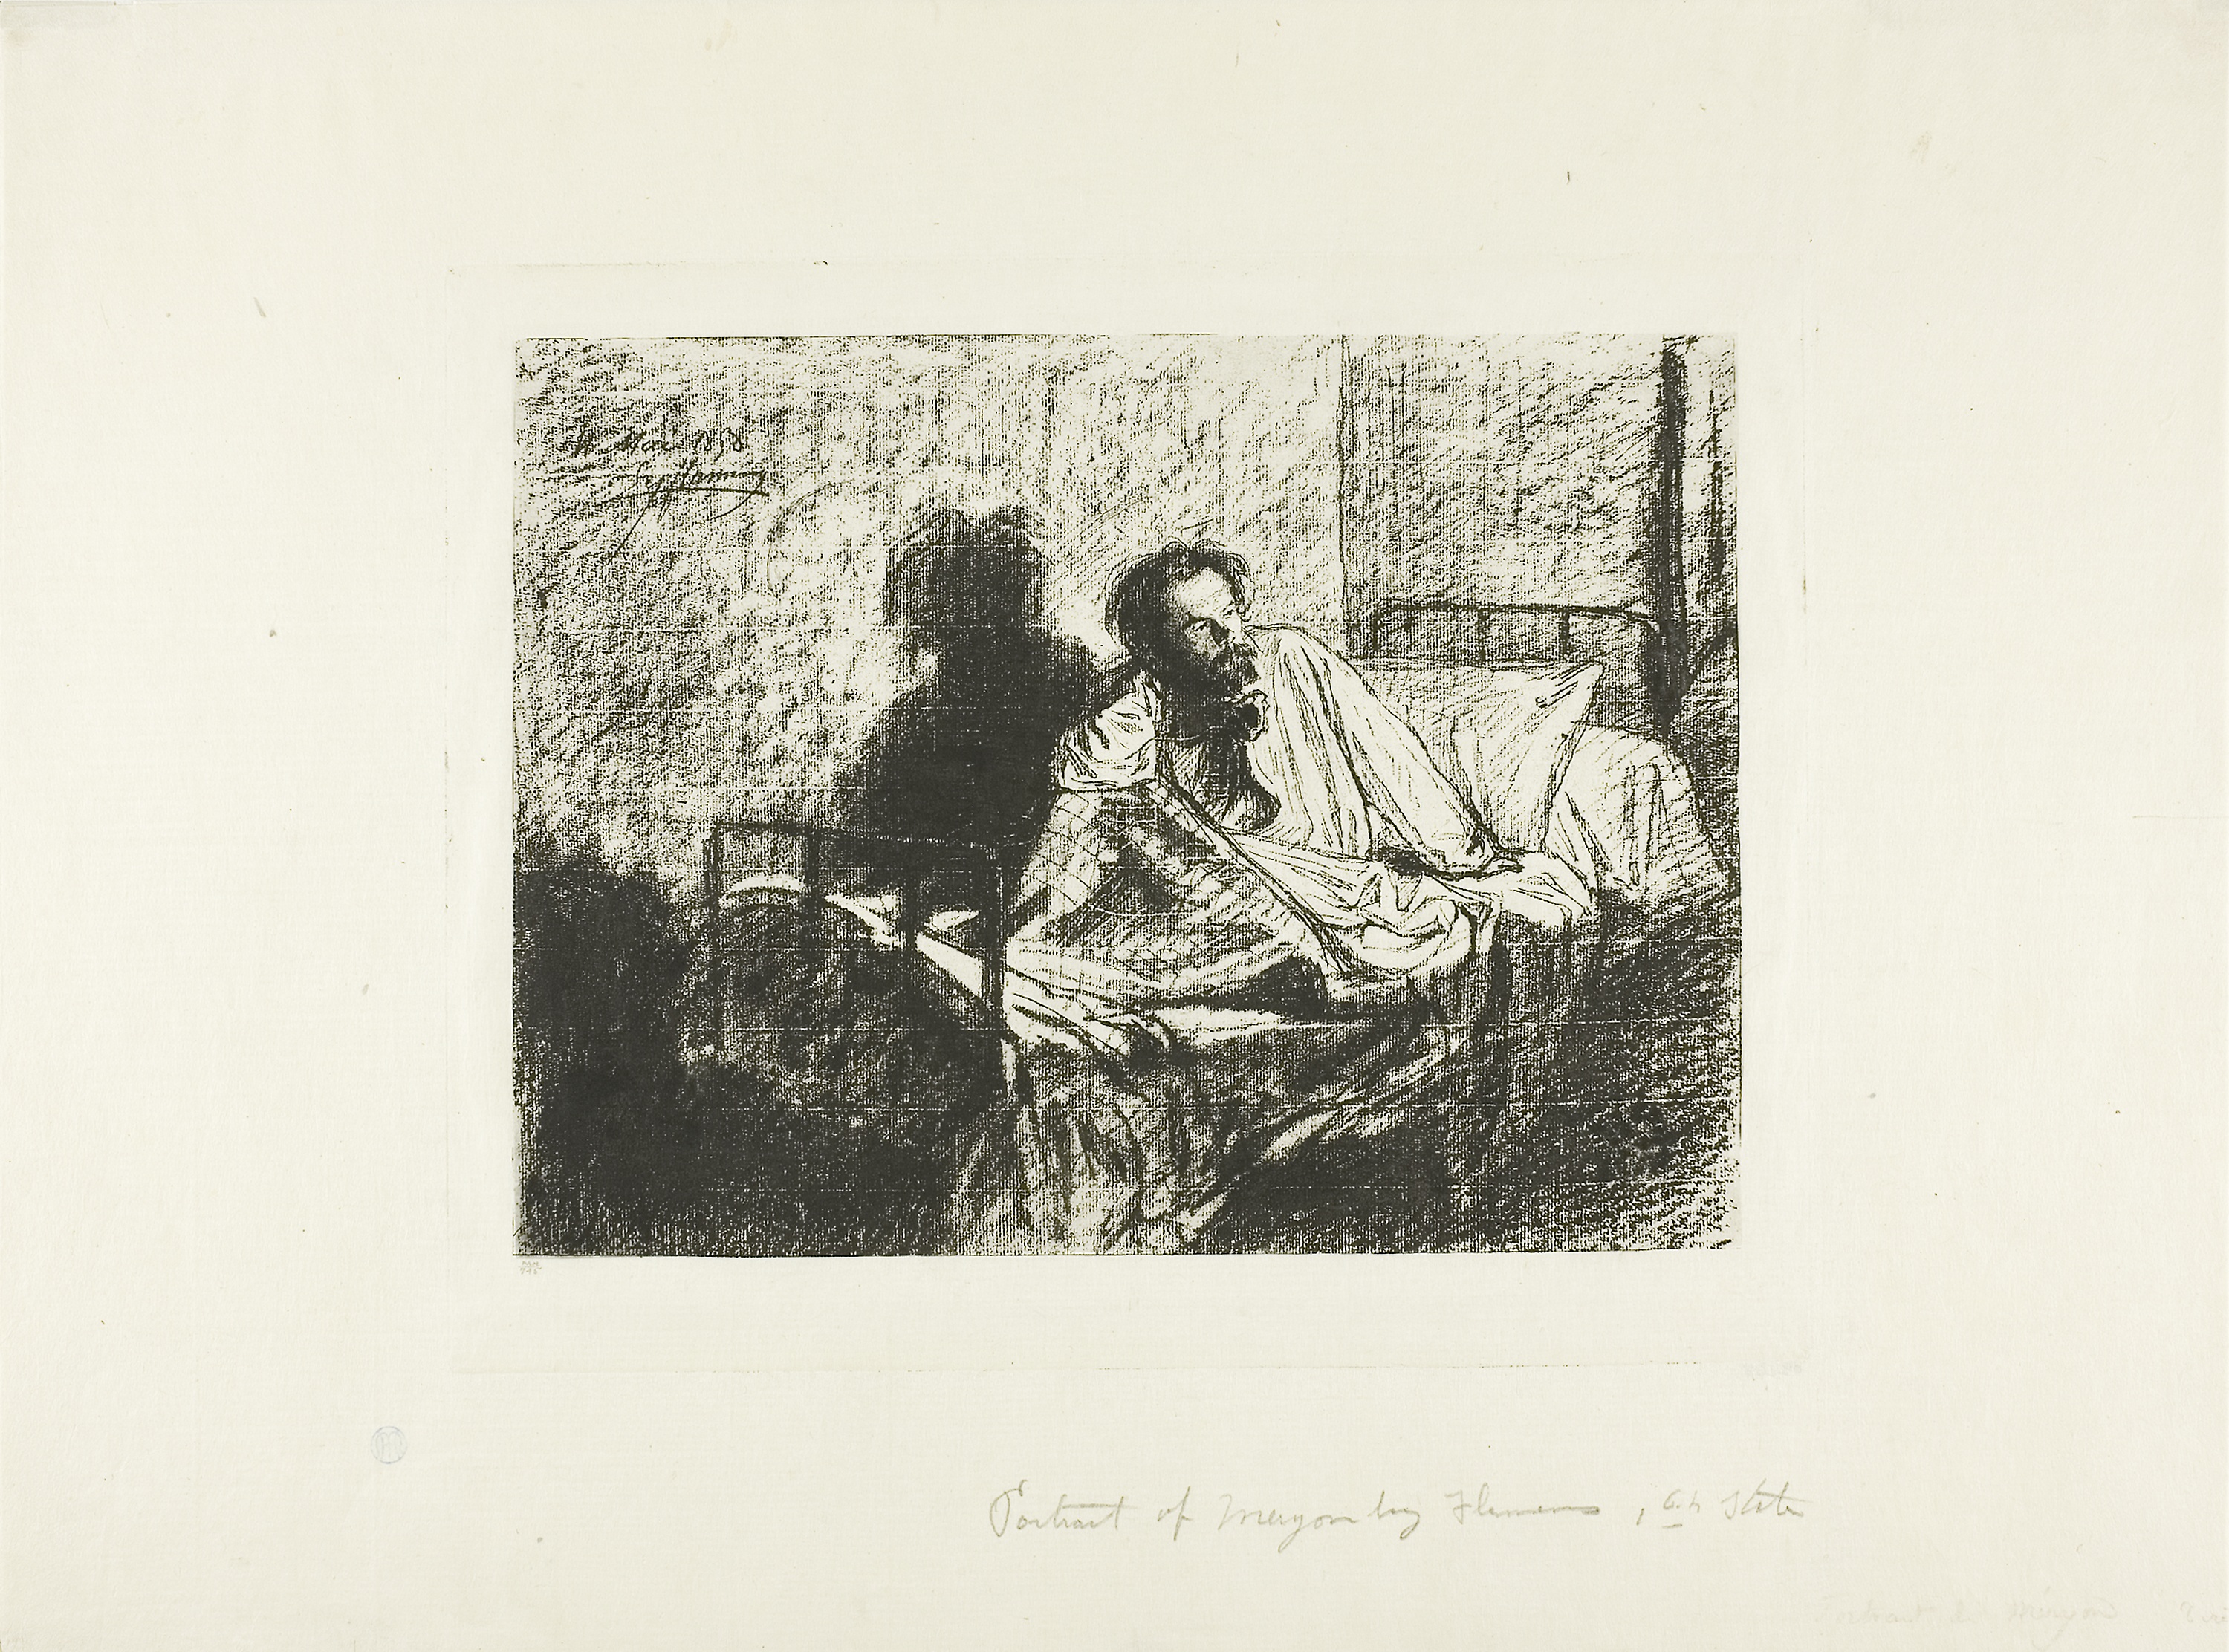
text, art, history, artwork, visual arts, font, illustration, paper